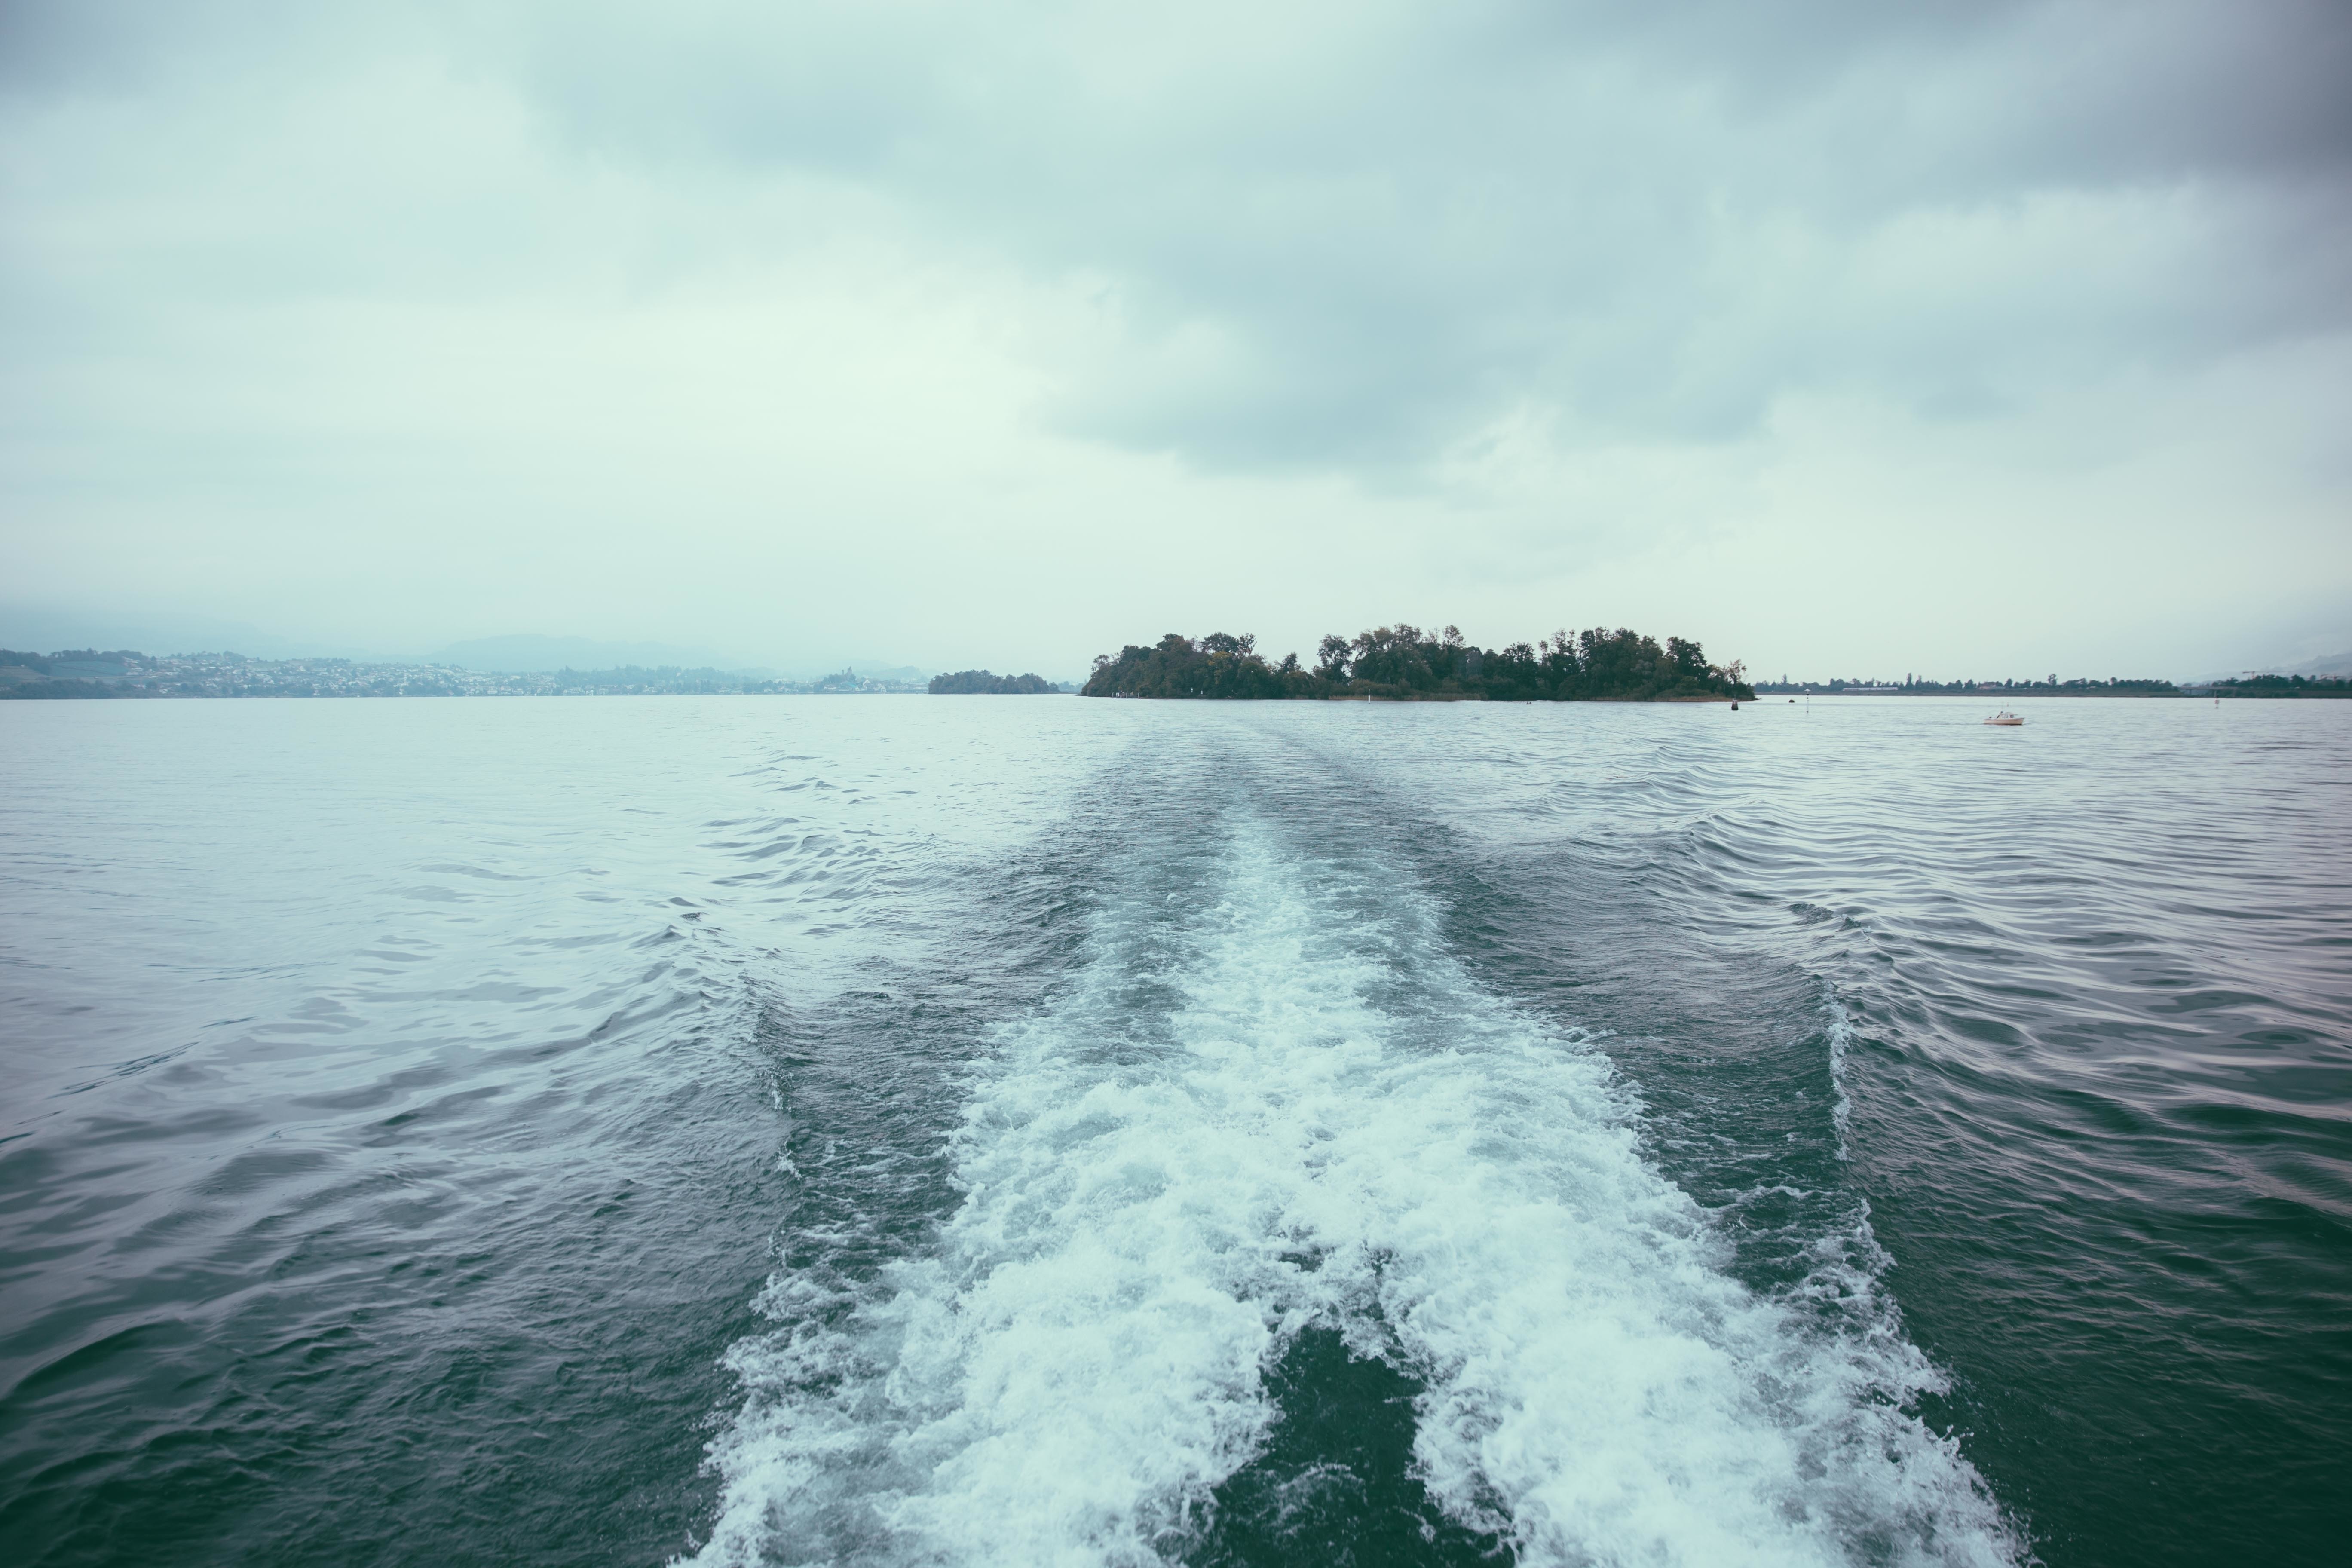
sea, water, ocean, trail, boat, wave, lake, ship, summer, vacation, travel, motion, foam, transport, vessel, vehicle, seascape, island, speed, speedboat, trace, departure, nautical, boating, marine, cruising, wind wave